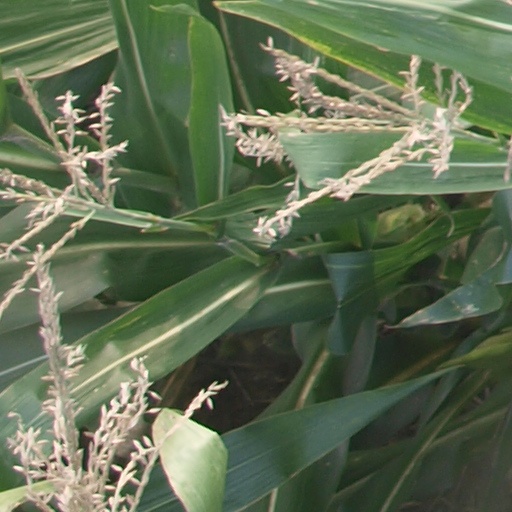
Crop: maize; corn